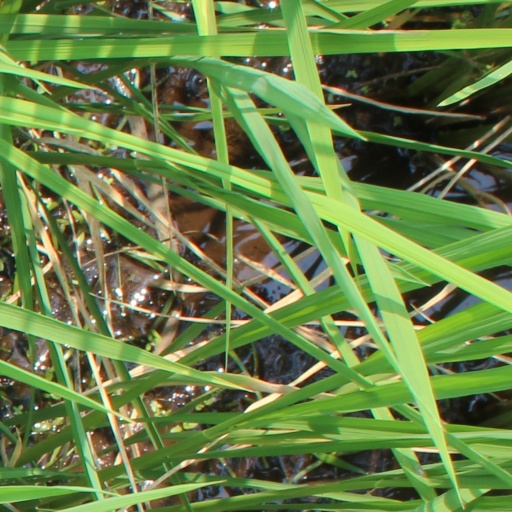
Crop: rice